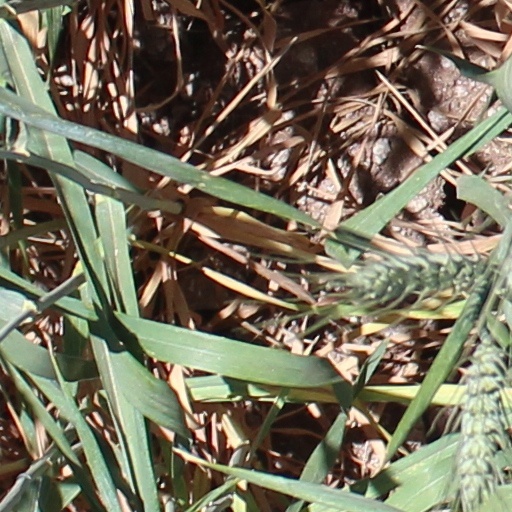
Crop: wheat